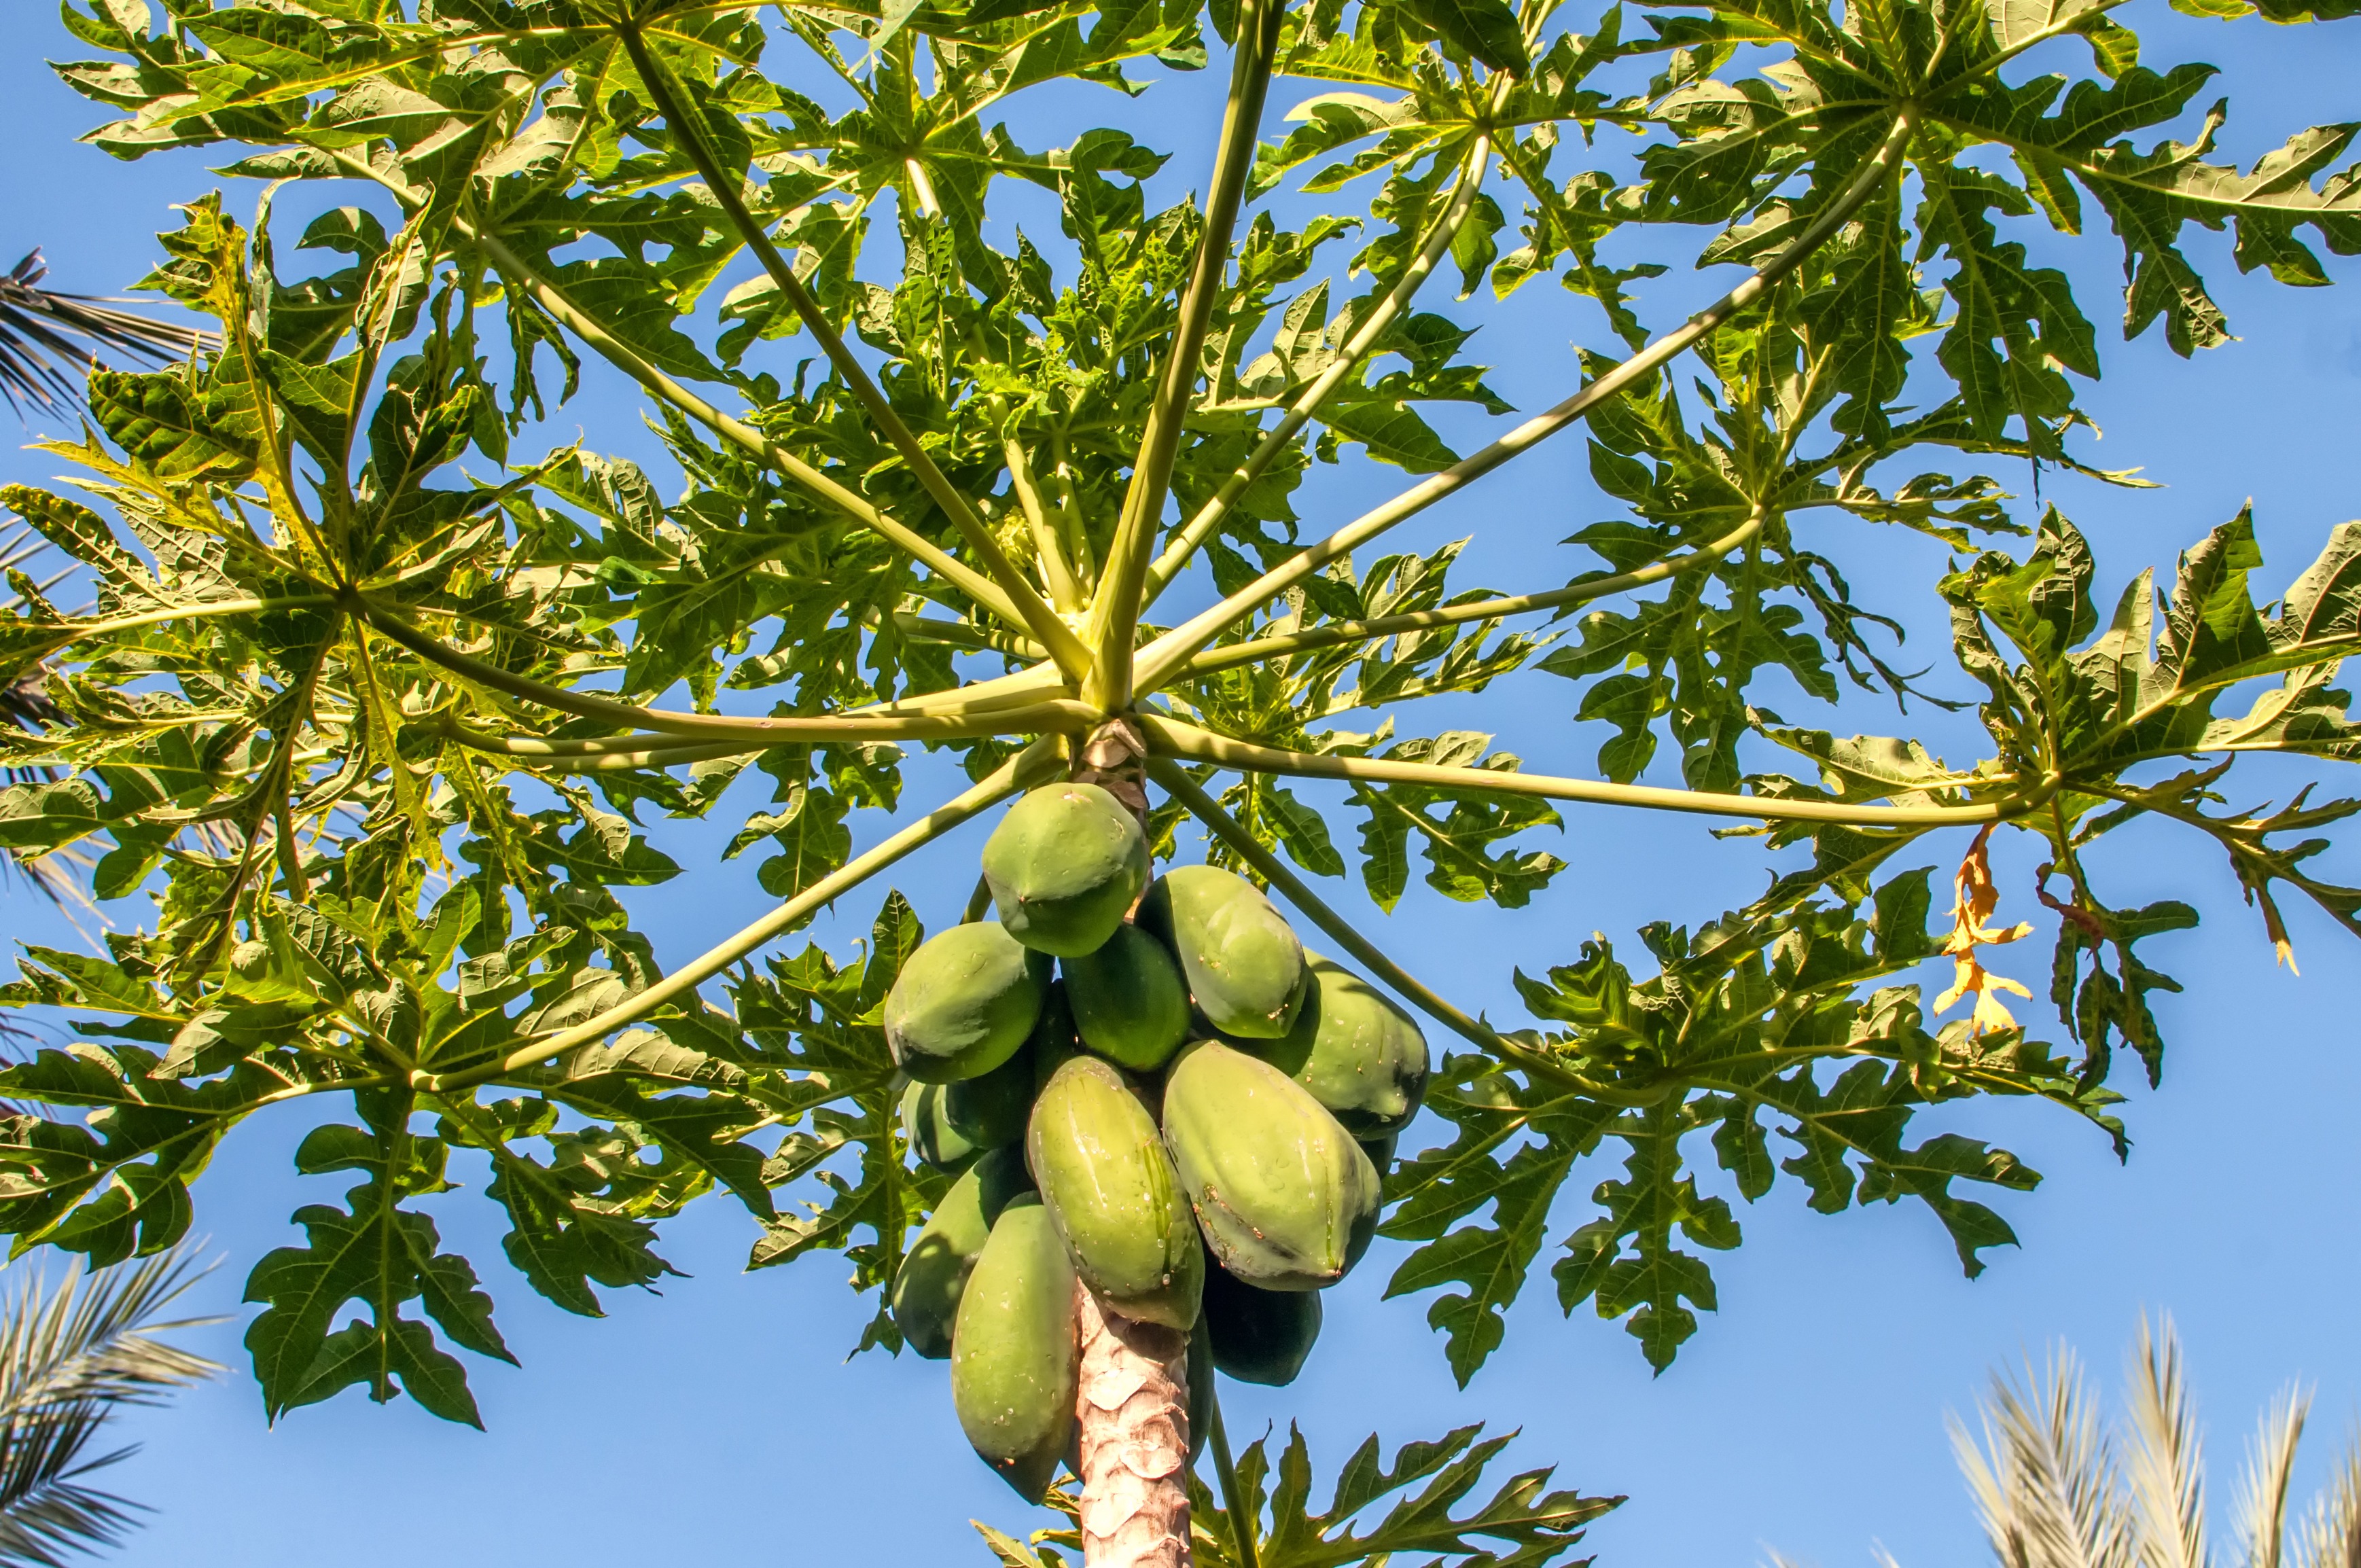
tree, nature, branch, plant, sky, fruit, flower, food, produce, evergreen, botany, outside, clouds, papaya, flowering plant, margarita island, woody plant, land plant, arecales